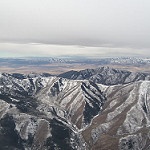
Scene: Outdoor